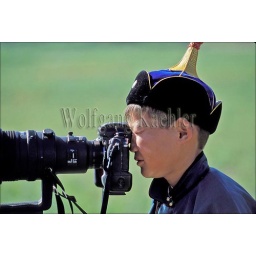
Mongolia, ulaanbaatar, naadam festival, boy in traditional clothing looking through camera